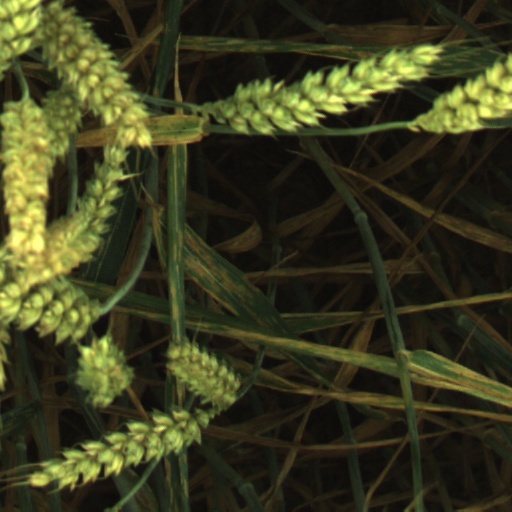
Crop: wheat